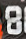
Number: 8